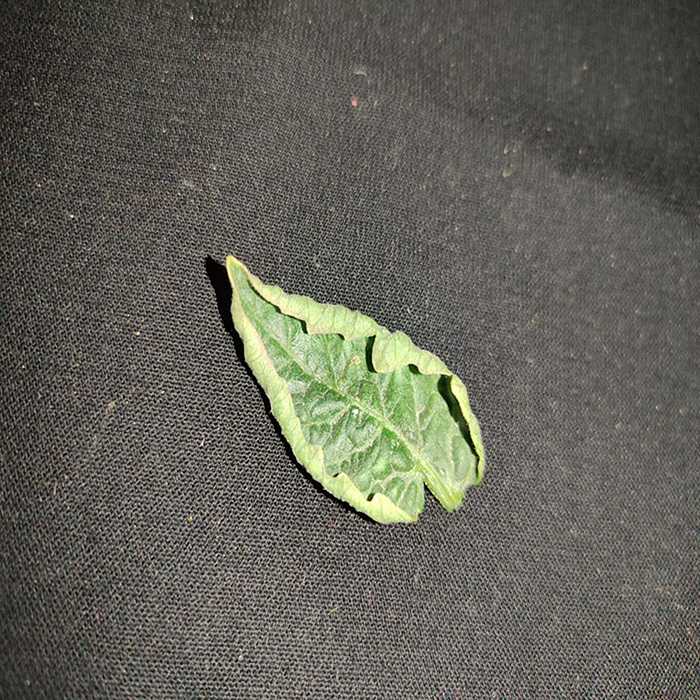
Plant: Tomato
Label: Tomato leaf curl virus